Battle of Krbava Field

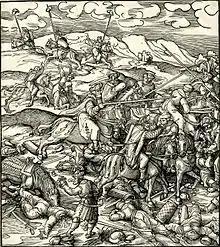
"Der Crabaten slacht", from Weisskunig

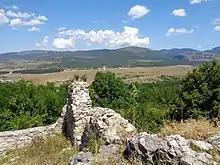
Battlefield as seen from Udbina Castle

The Battle of Krbava Field was fought between the Ottoman Empire of Bayezid II and an army of the Kingdom of Croatia, at the time in personal union with the Kingdom of Hungary, on 9 September 1493, in the Krbava field, a part of the Lika region in Croatia.